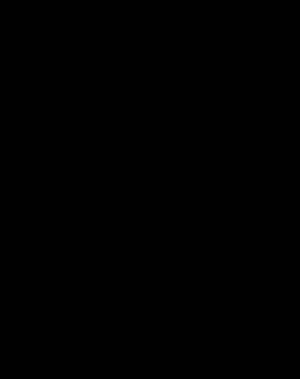
Le Thiénalprazolam, appelé à l'origine par le nom commun deschloroétizolam, est un composé organique appartenant à la famille des thiénodiazépines. Vendu sur internet après le contrôle de son analogue chloré, l'étizolam.